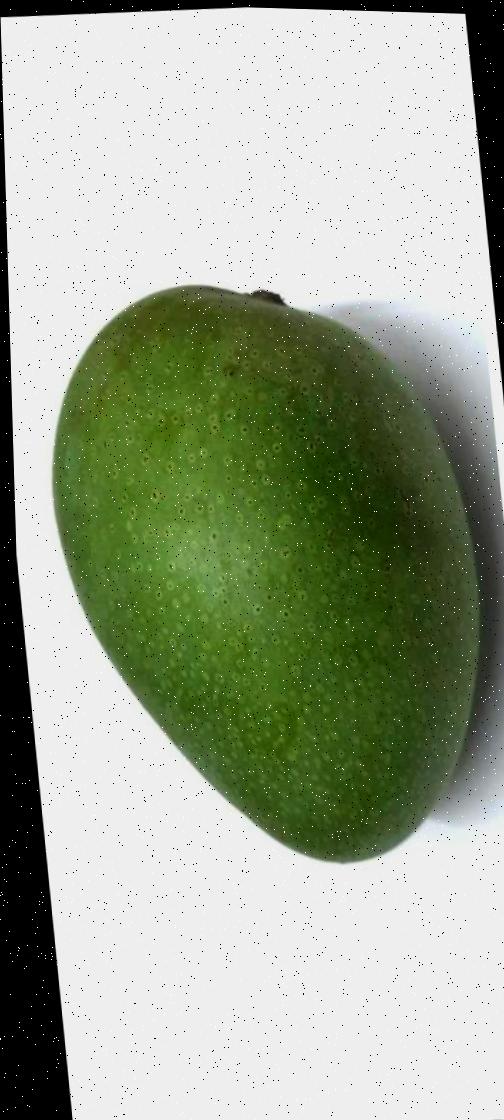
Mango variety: Ashshina Zhinuk